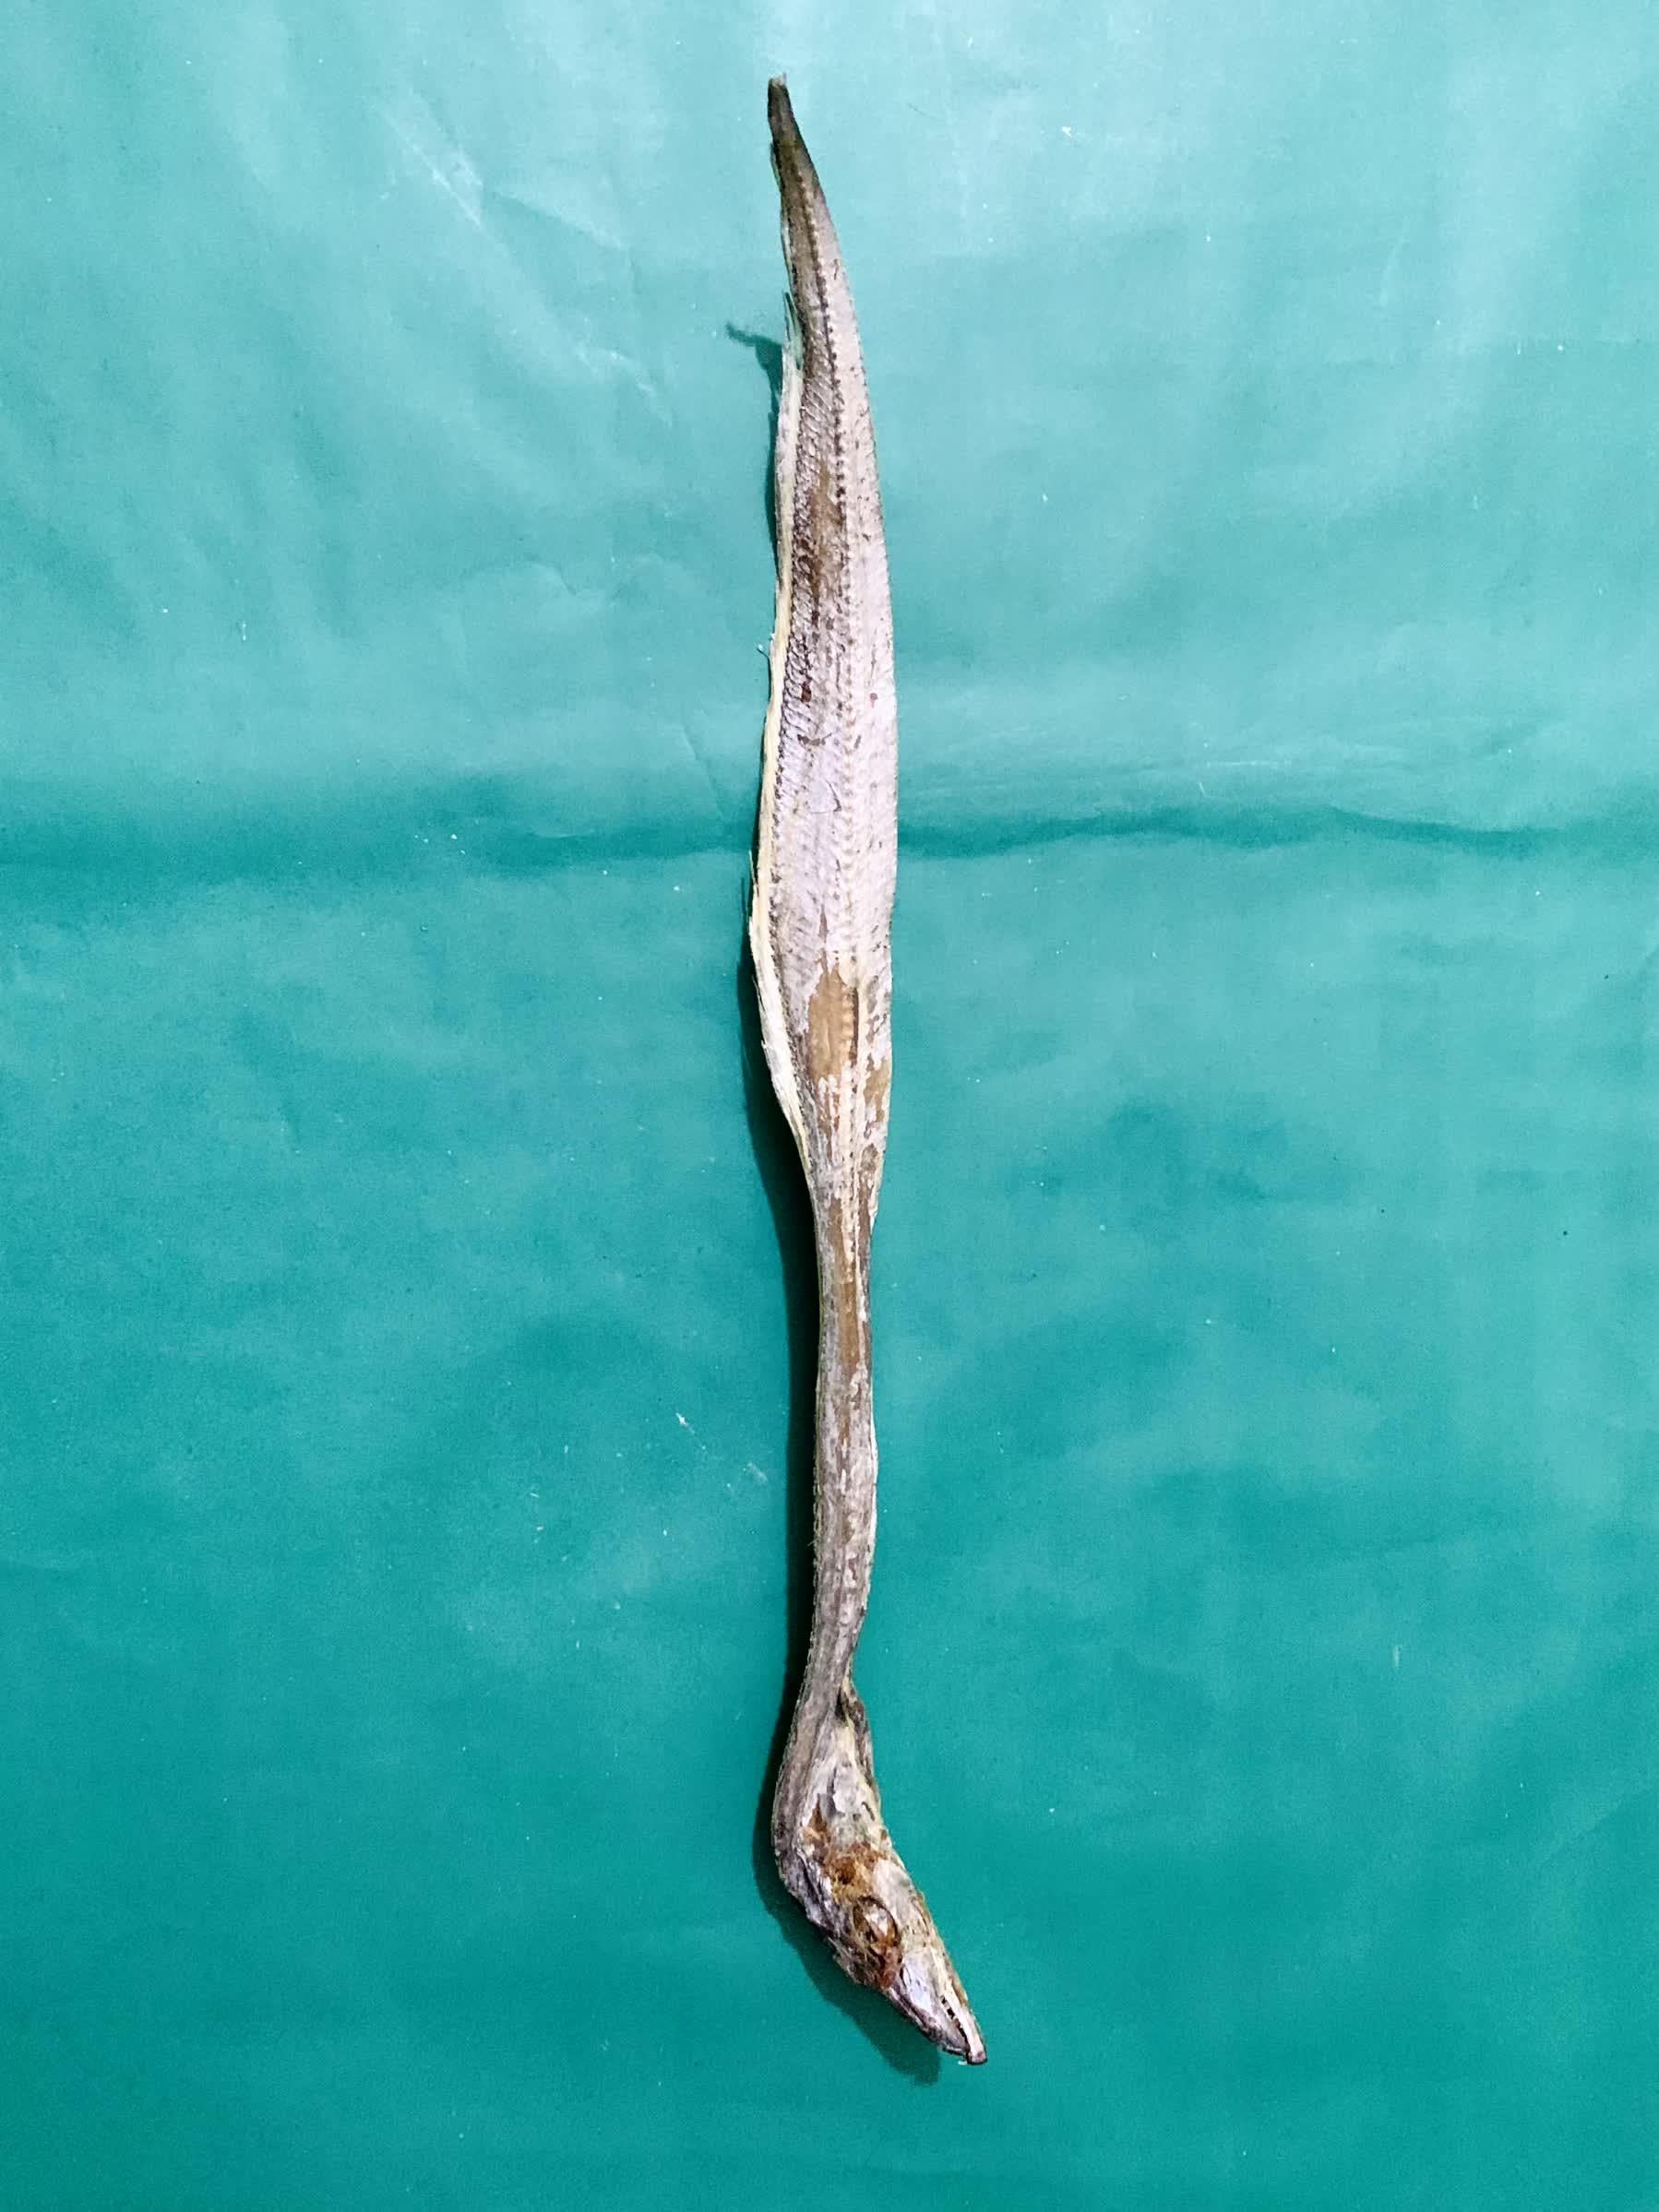
Species: Churi